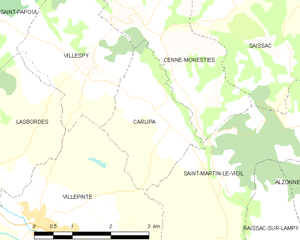
Carte des communes françaises: Carlipa